Continental drift

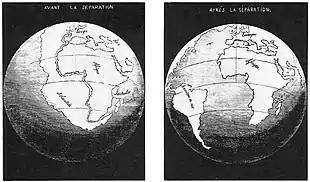
Antonio Snider-Pellegrini's Illustration of the closed and opened Atlantic Ocean (1858)

In his "Manual of Geology" (1863), Dana wrote, "The continents and oceans had their general outline or form defined in earliest time. This has been proved with regard to North America from the position and distribution of the first beds of the Lower Silurian, – those of the Potsdam epoch. The facts indicate that the continent of North America had its surface near tide-level, part above and part below it (p.196); and this will probably be proved to be the condition in Primordial time of the other continents also. And, if the outlines of the continents were marked out, it follows that the outlines of the oceans were no less so". Dana was enormously influential in America—his "Manual of Mineralogy" is still in print in revised form—and the theory became known as the "Permanence theory".